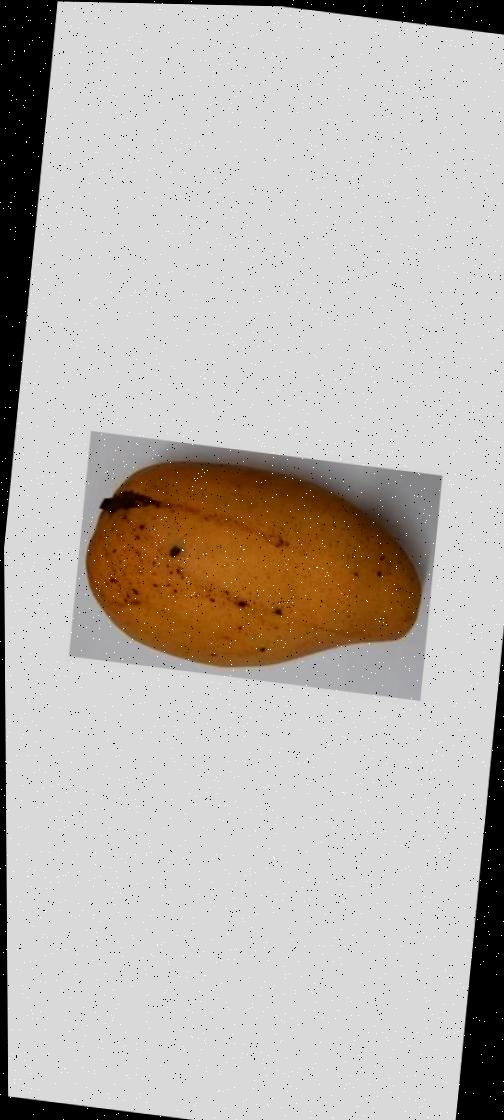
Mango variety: Katimon